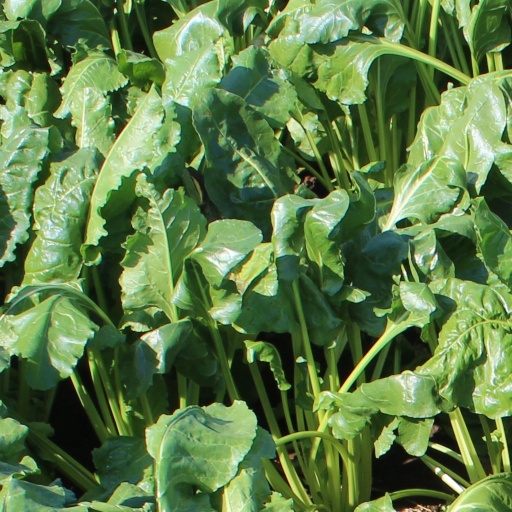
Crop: sugar beet